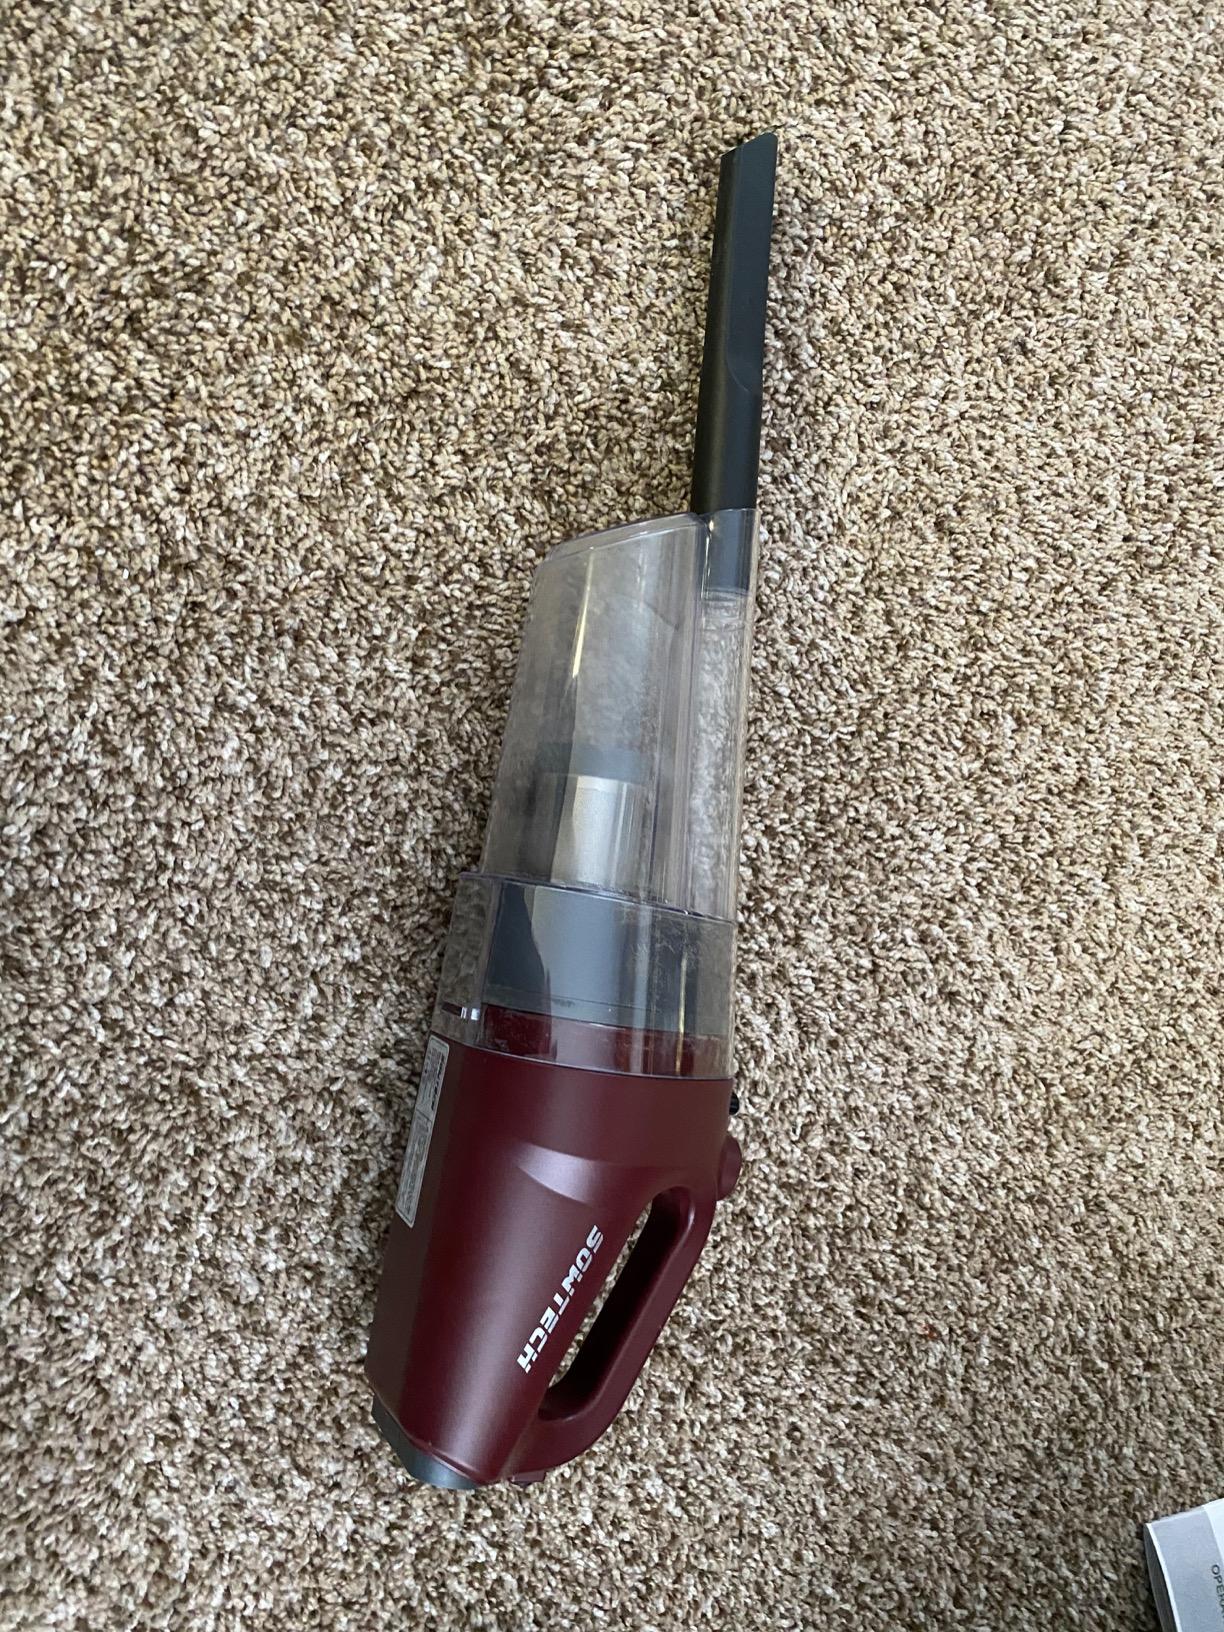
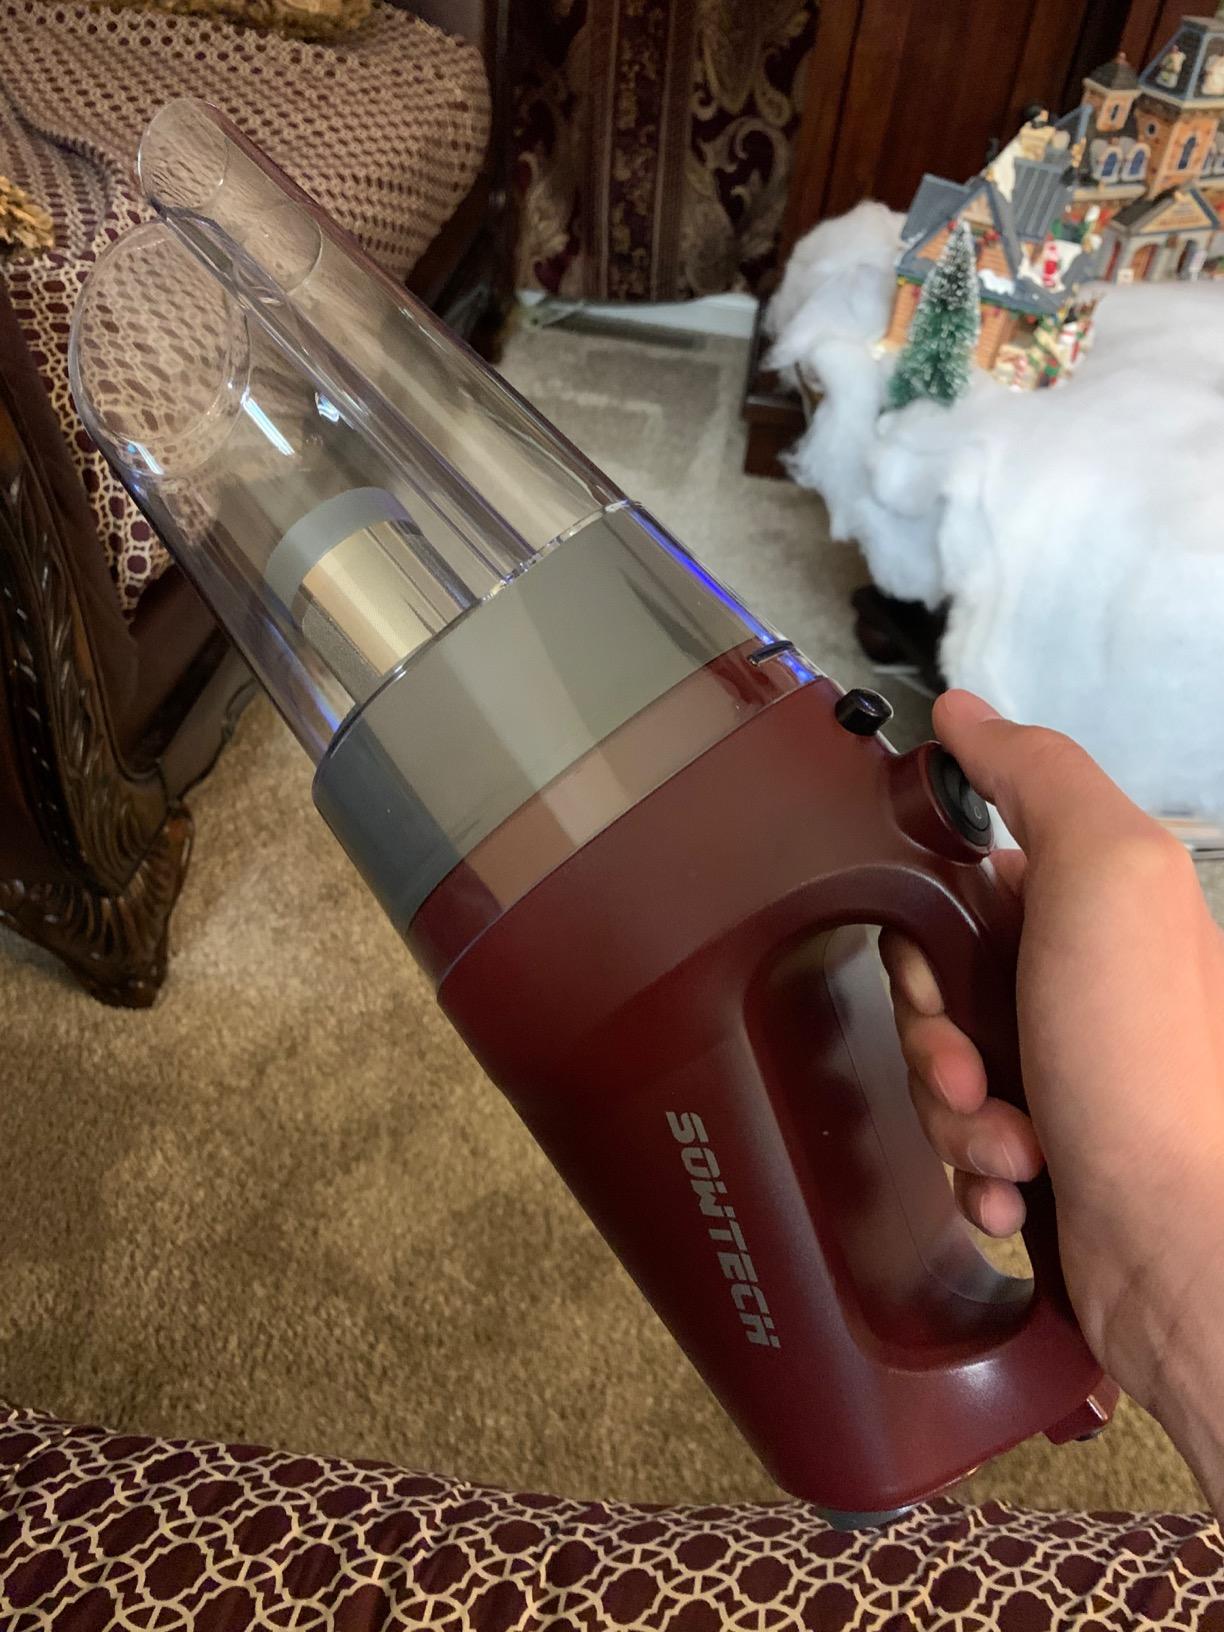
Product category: items_vacuum
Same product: yes